Bay of Zea

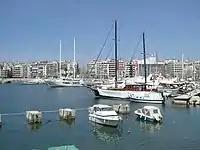
Bay of Zea

The Bay of Zea, since Ottoman times and until recently known as Paşalimanı (Πασαλιμάνι), is a broad bay located at the eastern coast of the Piraeus peninsula in Attica, Greece. It hosted the swimming events at the 1896 Summer Olympics held in Attica. A seaport and marina are in the bay. During ancient times this bay was the biggest military harbour, where the fleet of triremes were built. Following its renovation in 2004 in relation to the 2004 Summer Olympics, the seaport now has a total of 670 berths for boats up to 150 meters in length and up to 10 meters in draught. The marina is managed by D Marinas Hellas, a global marinas network, that manages requests and reservations for berthing at Zea as well as services offered at the marina such as fuel, bathrooms, showers, port police, etc. The marina is also a part of the Greek Marinas Association.